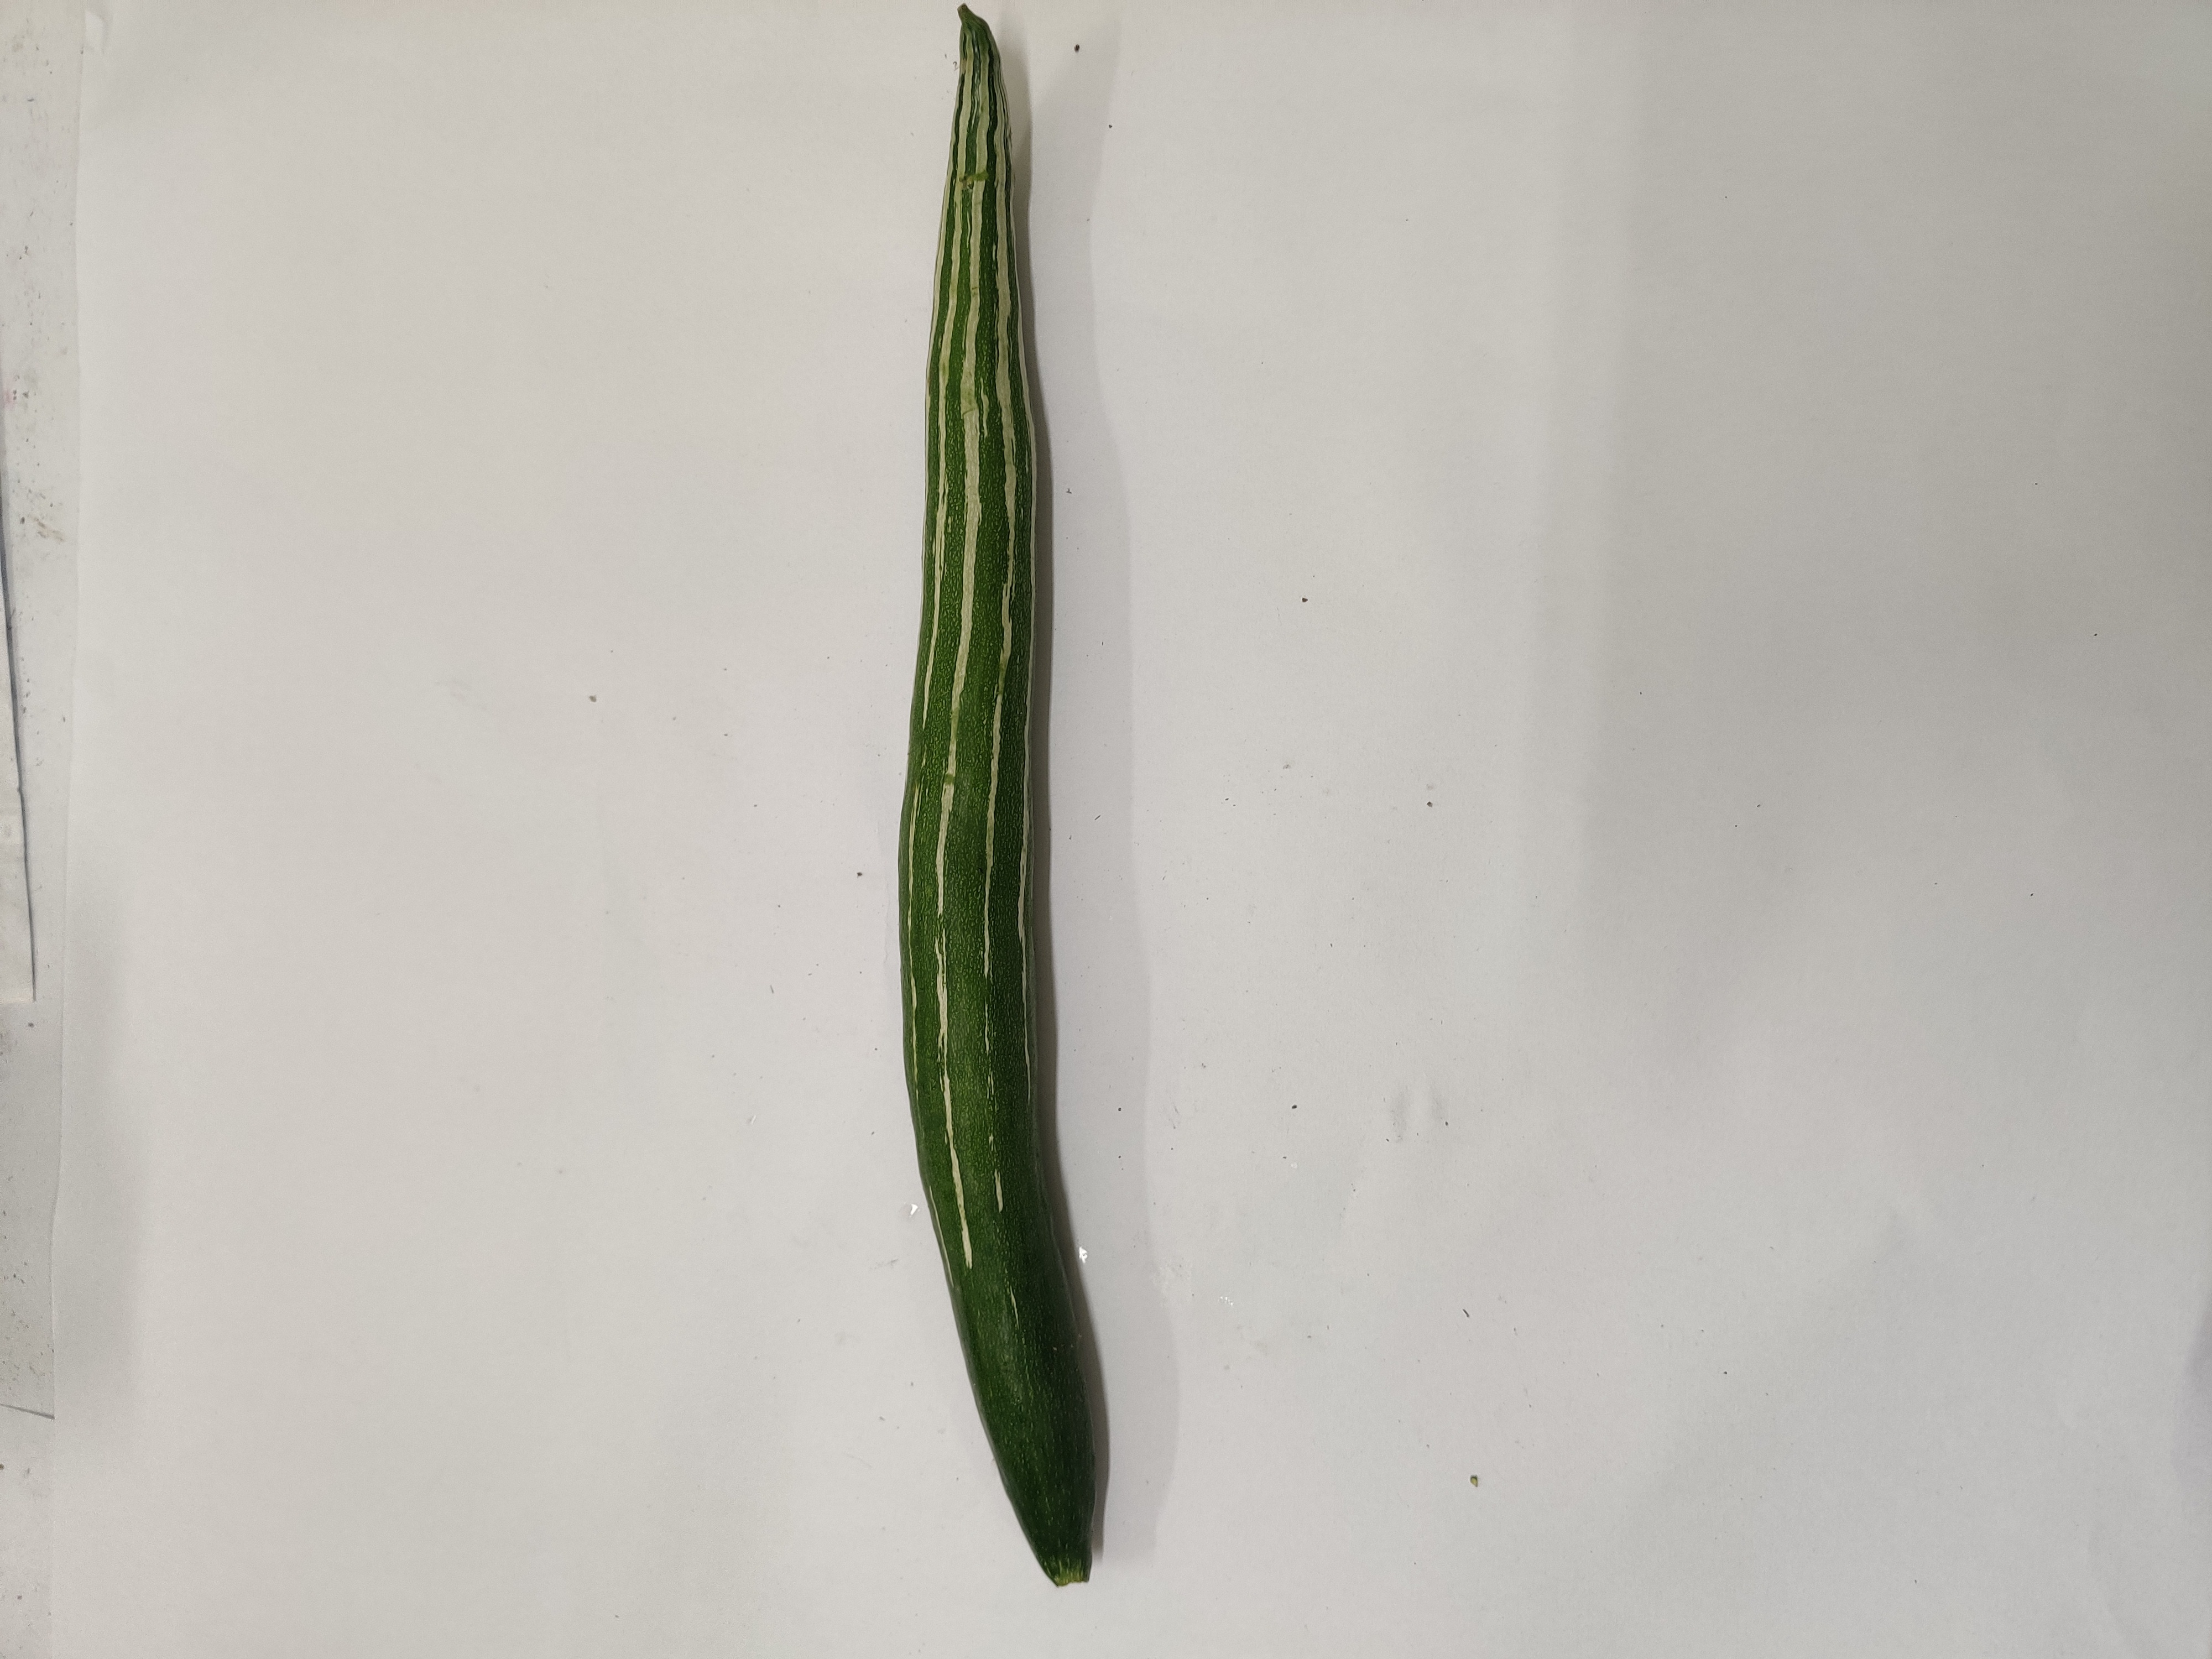
Crop: Snake Gourd
Condition: Fresh